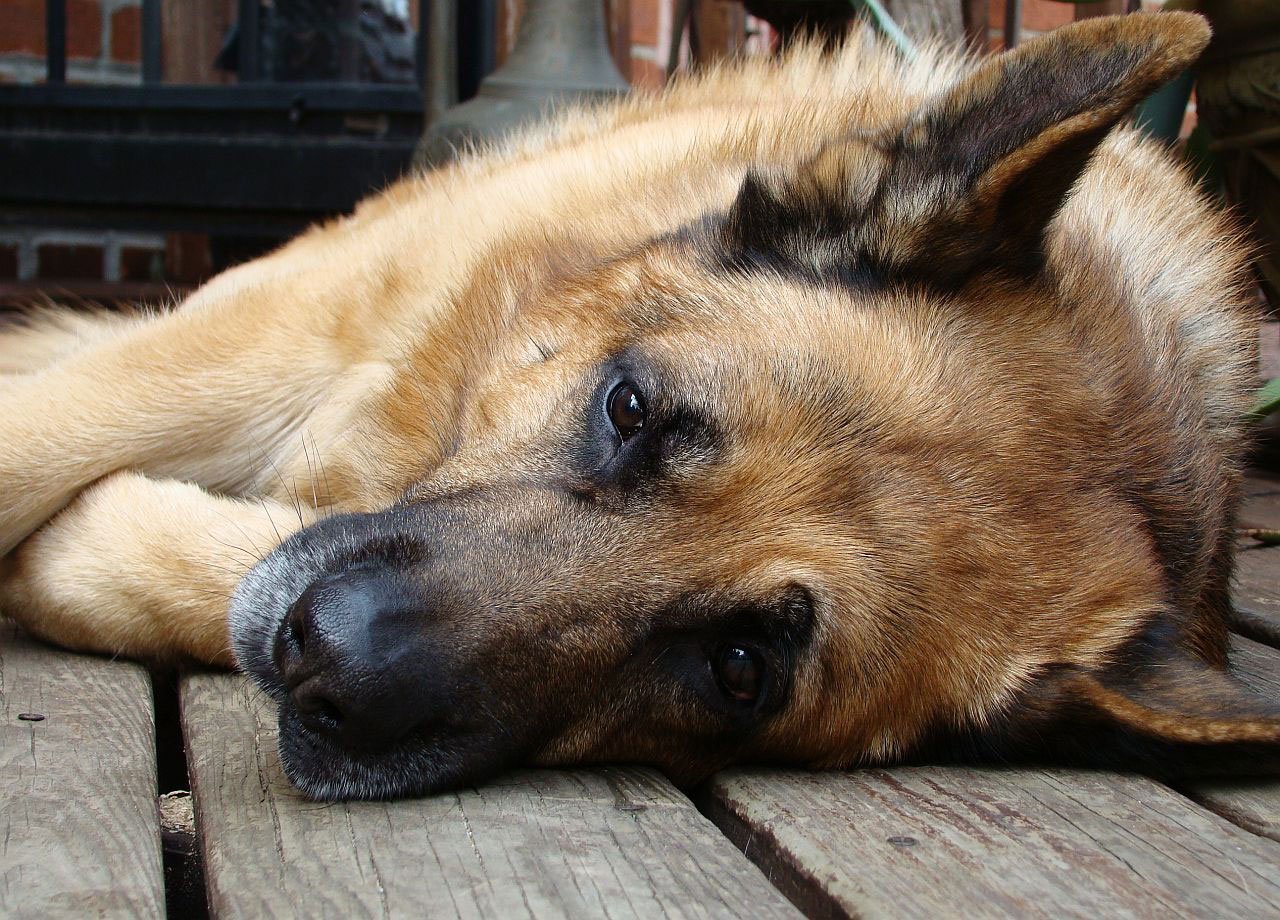
dog, canine, sleeping, mammal, german shepherd, vertebrate, beautiful, domestic, large, resting, dog breed, breed, purebred, street dog, dog like mammal, saarloos wolfdog, wolfdog, czechoslovakian wolfdog, dog breed group, dog crossbreeds, german shepherd dog